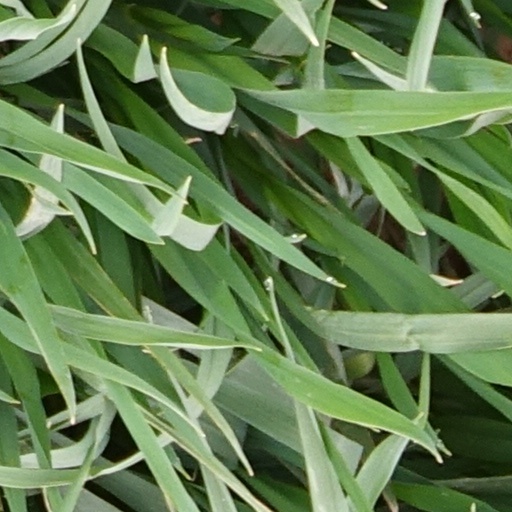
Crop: wheat